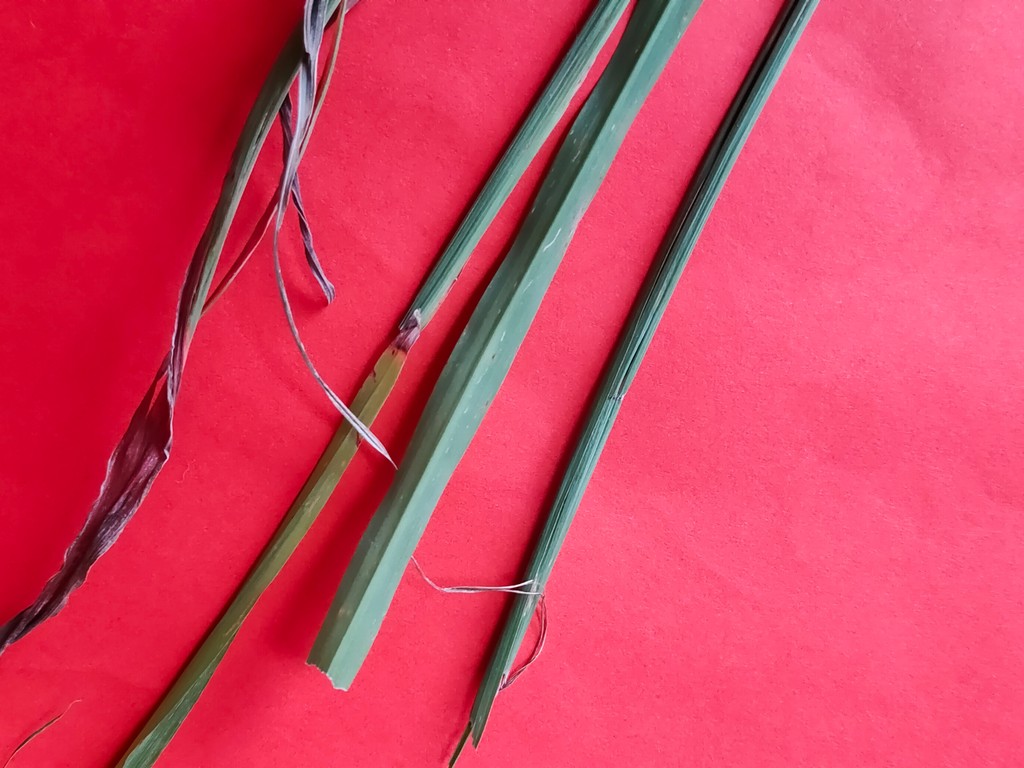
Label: Unhealthy